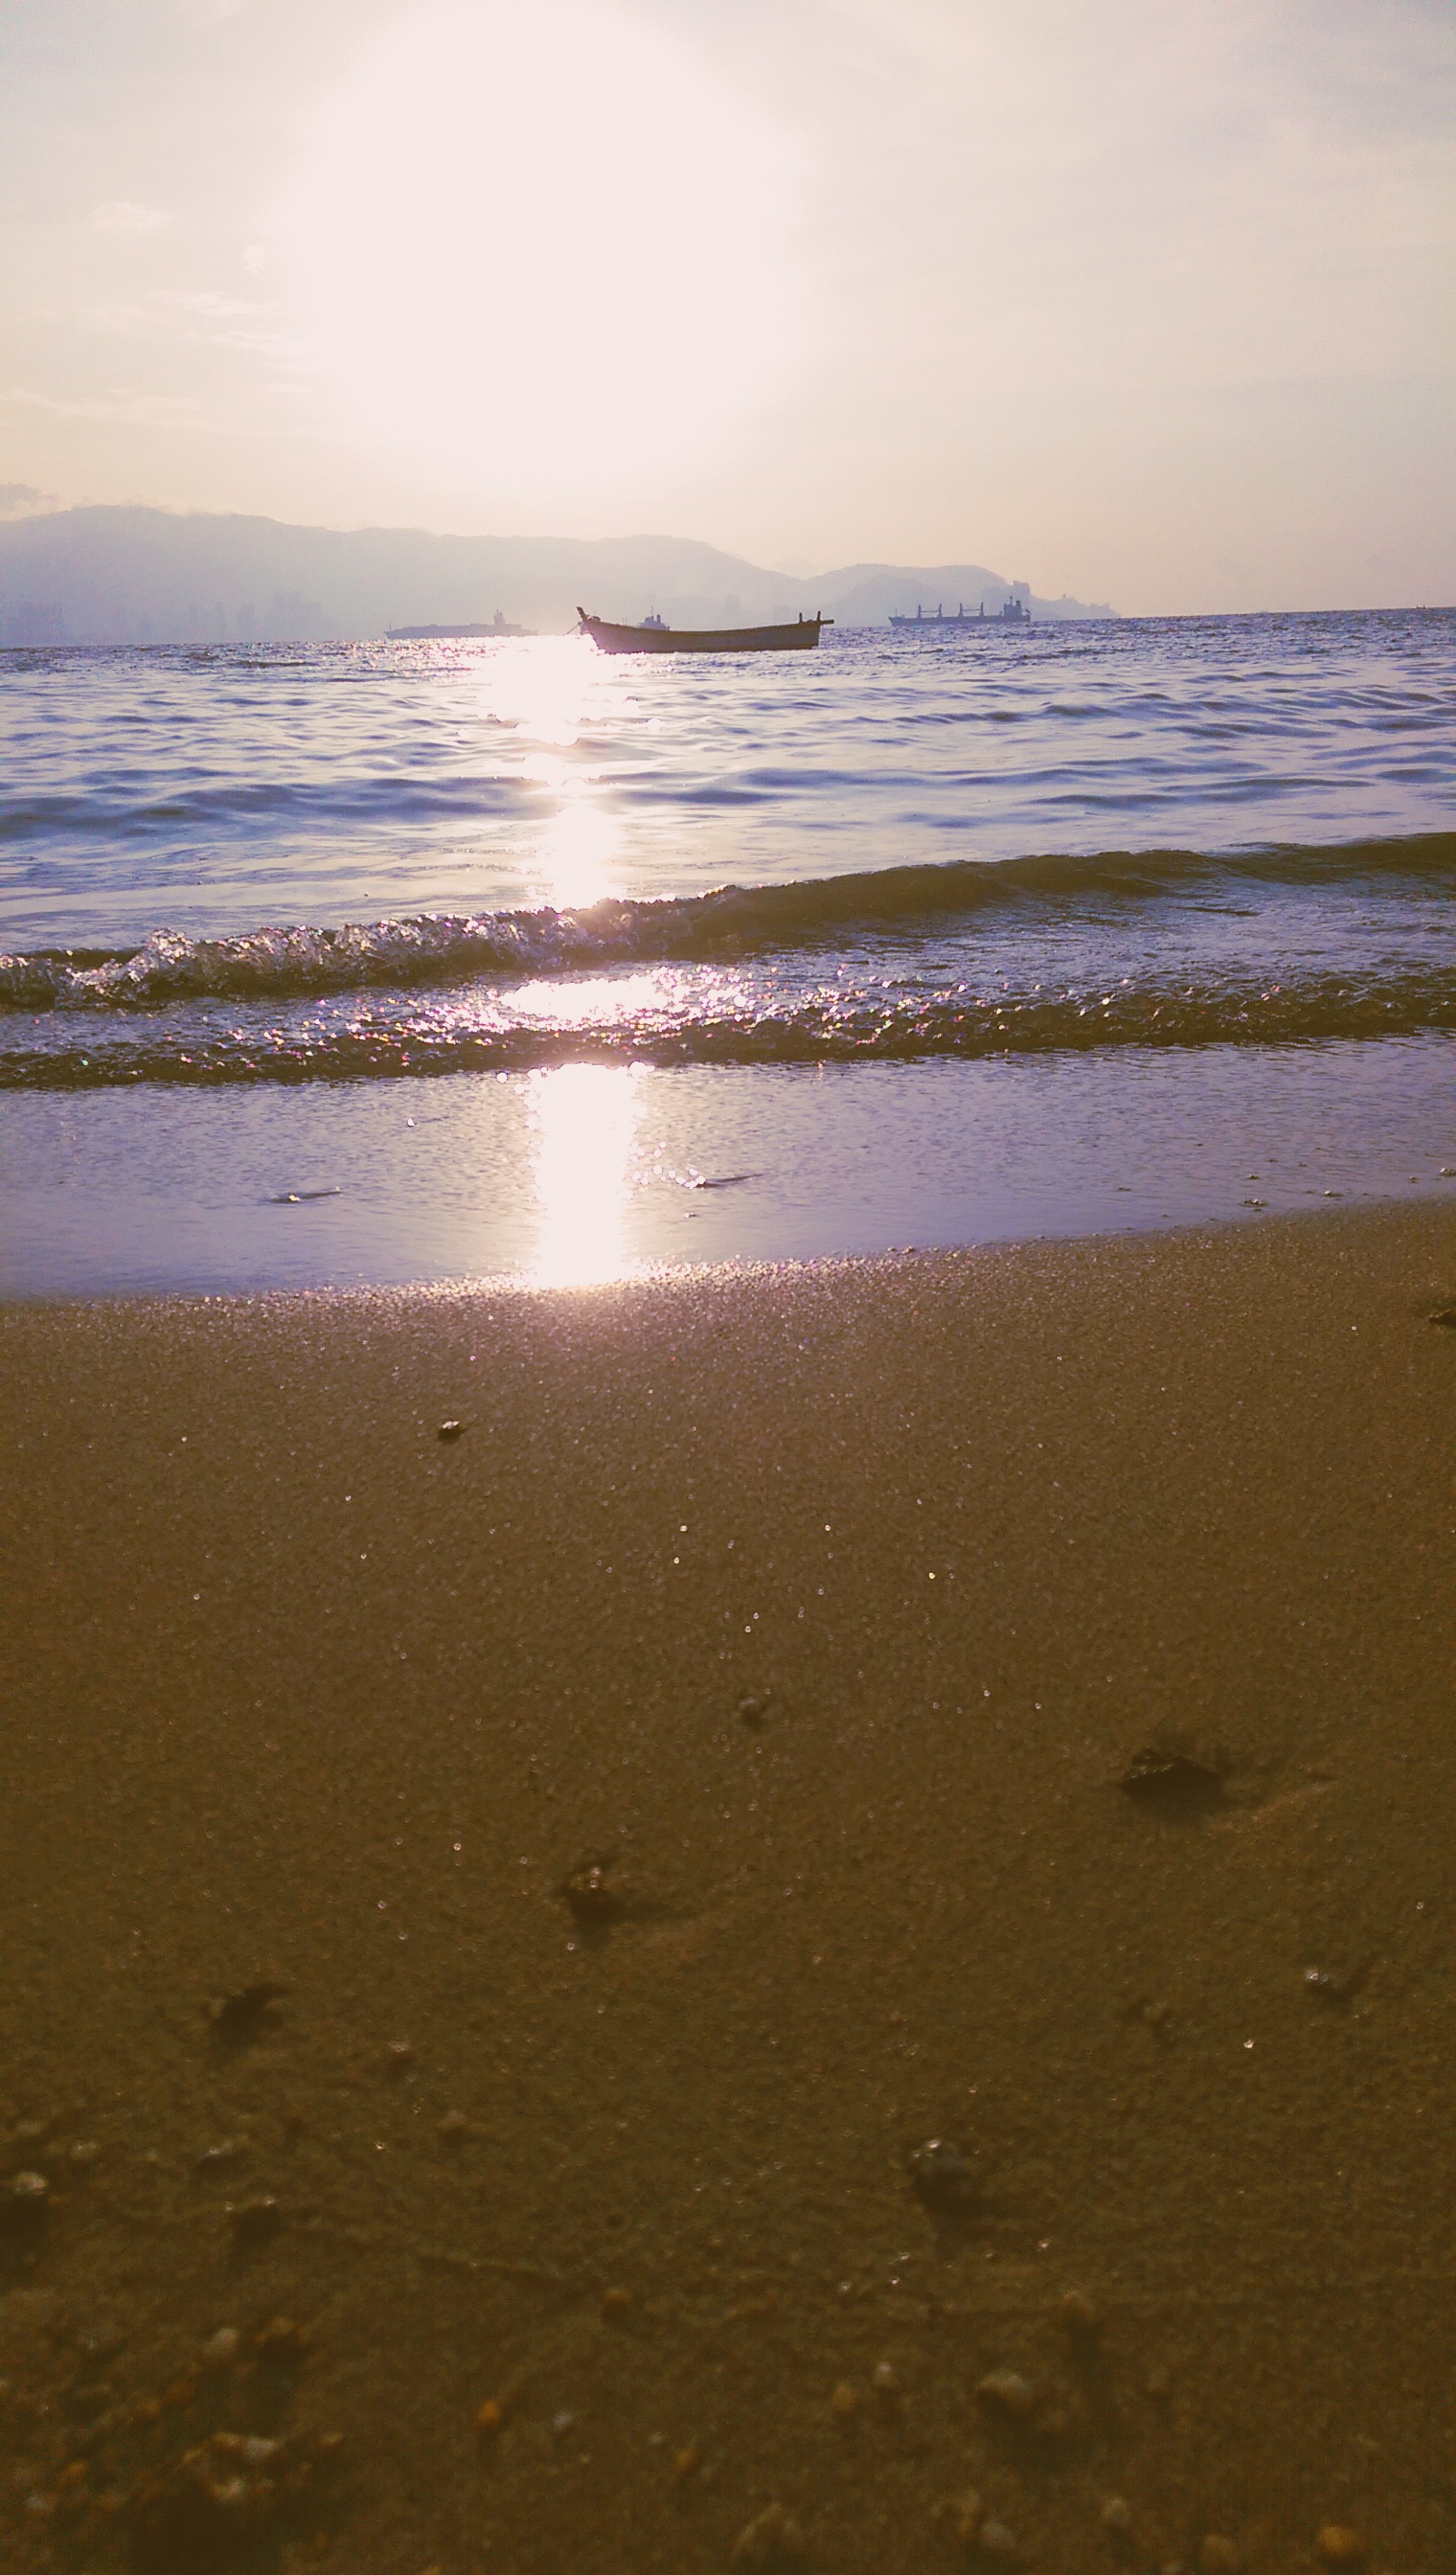
beach, sea, coast, water, sand, ocean, horizon, cloud, sun, sunrise, sunset, sunlight, morning, shore, wave, dawn, dusk, evening, reflection, bay, material, body of water, mudflat, atmospheric phenomenon, wind wave